Lake Minocqua

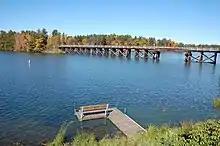

Lake Minocqua is part of the "Lakeland" area of Northern Wisconsin. Included in this group of lakes is Kawaguesaga Lake, and Tomahawk Lake. To the north is the Lac du Flambeau area, which has many small lakes, and to the east is the Eagle River area.